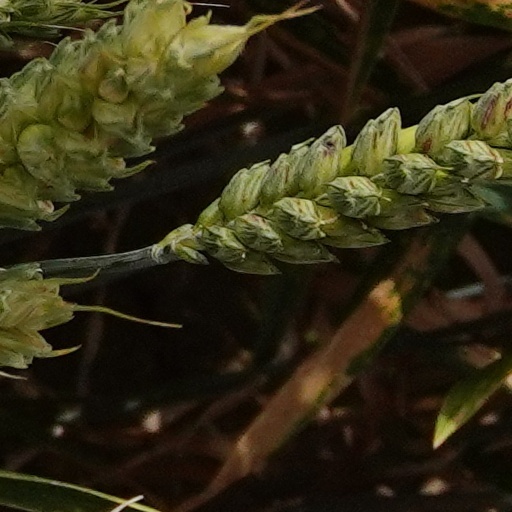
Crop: wheat